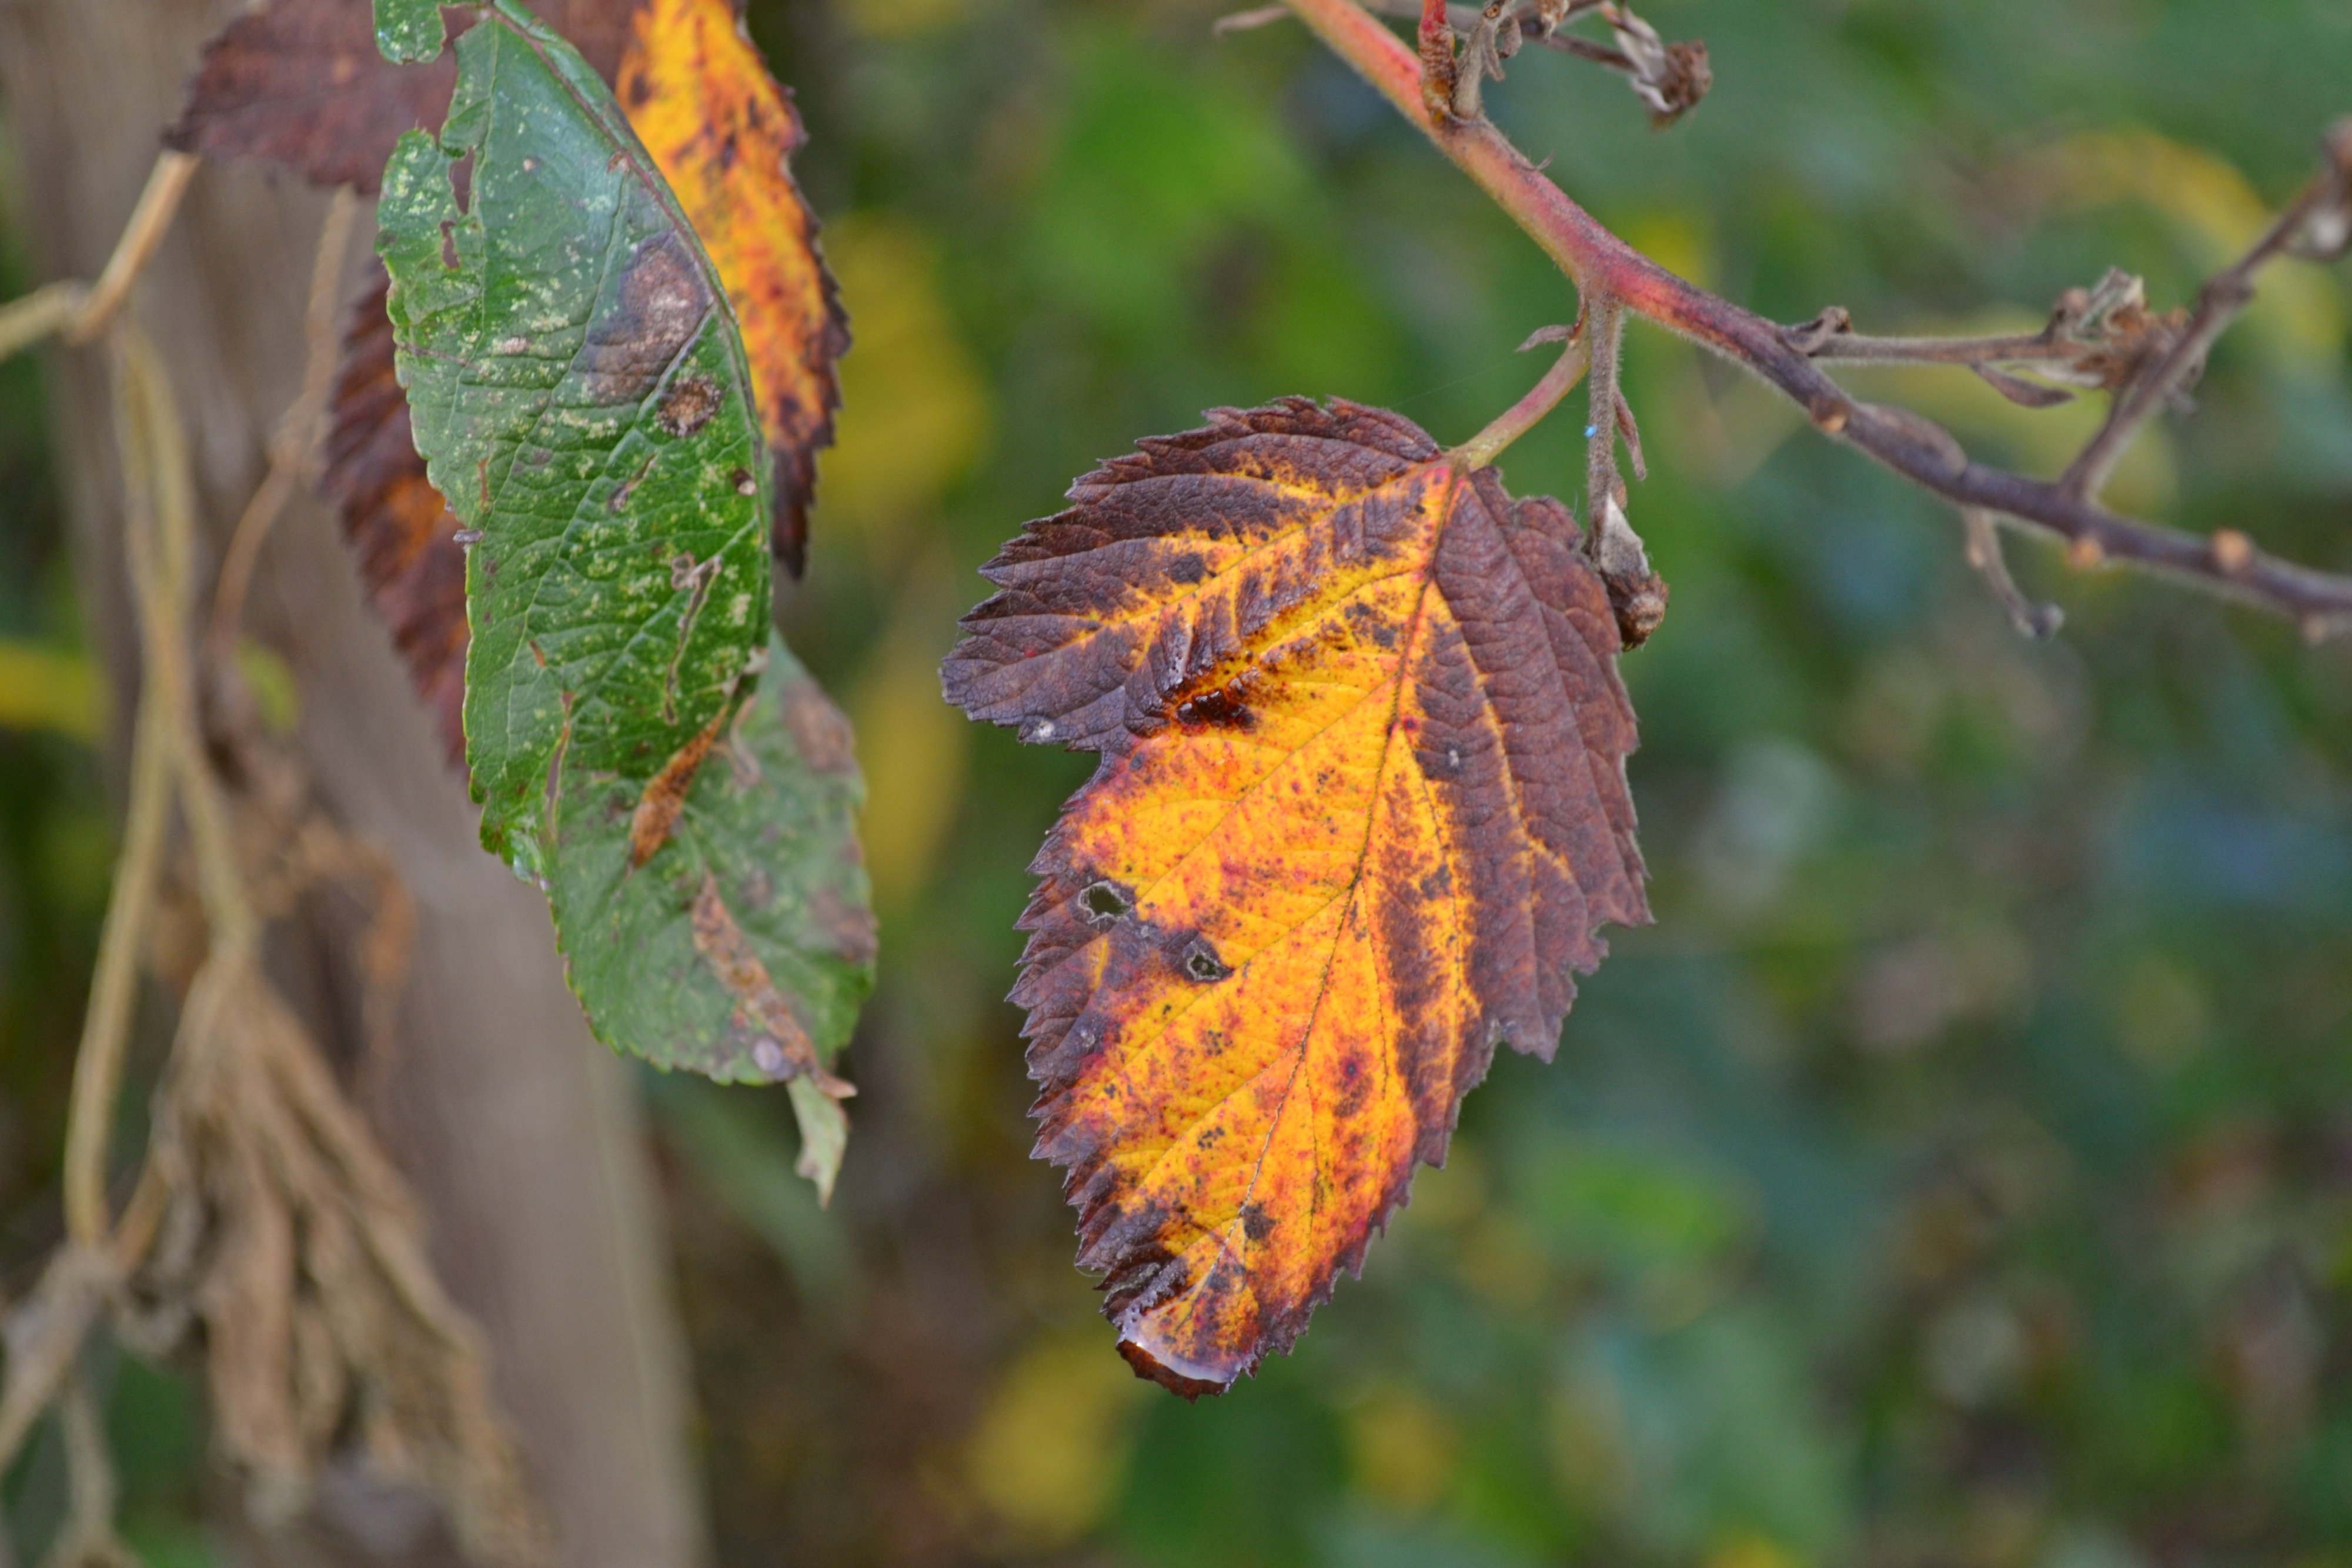
tree, nature, branch, plant, leaf, flower, wildlife, insect, autumn, botany, butterfly, dead, flora, season, fauna, invertebrate, wildflower, leaves, fall colors, autumn leaves, macro photography, plant stem, moths and butterflies